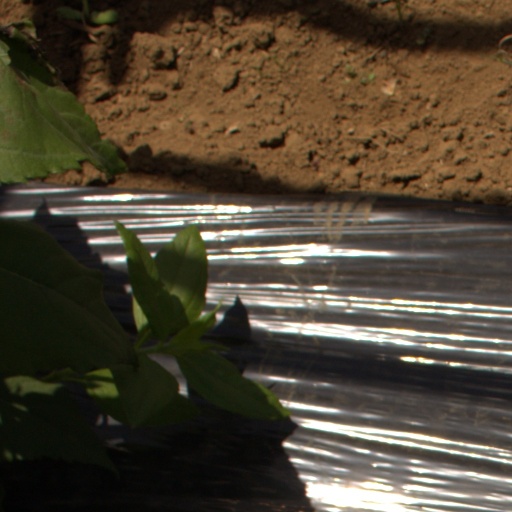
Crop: Jerusalem artichoke